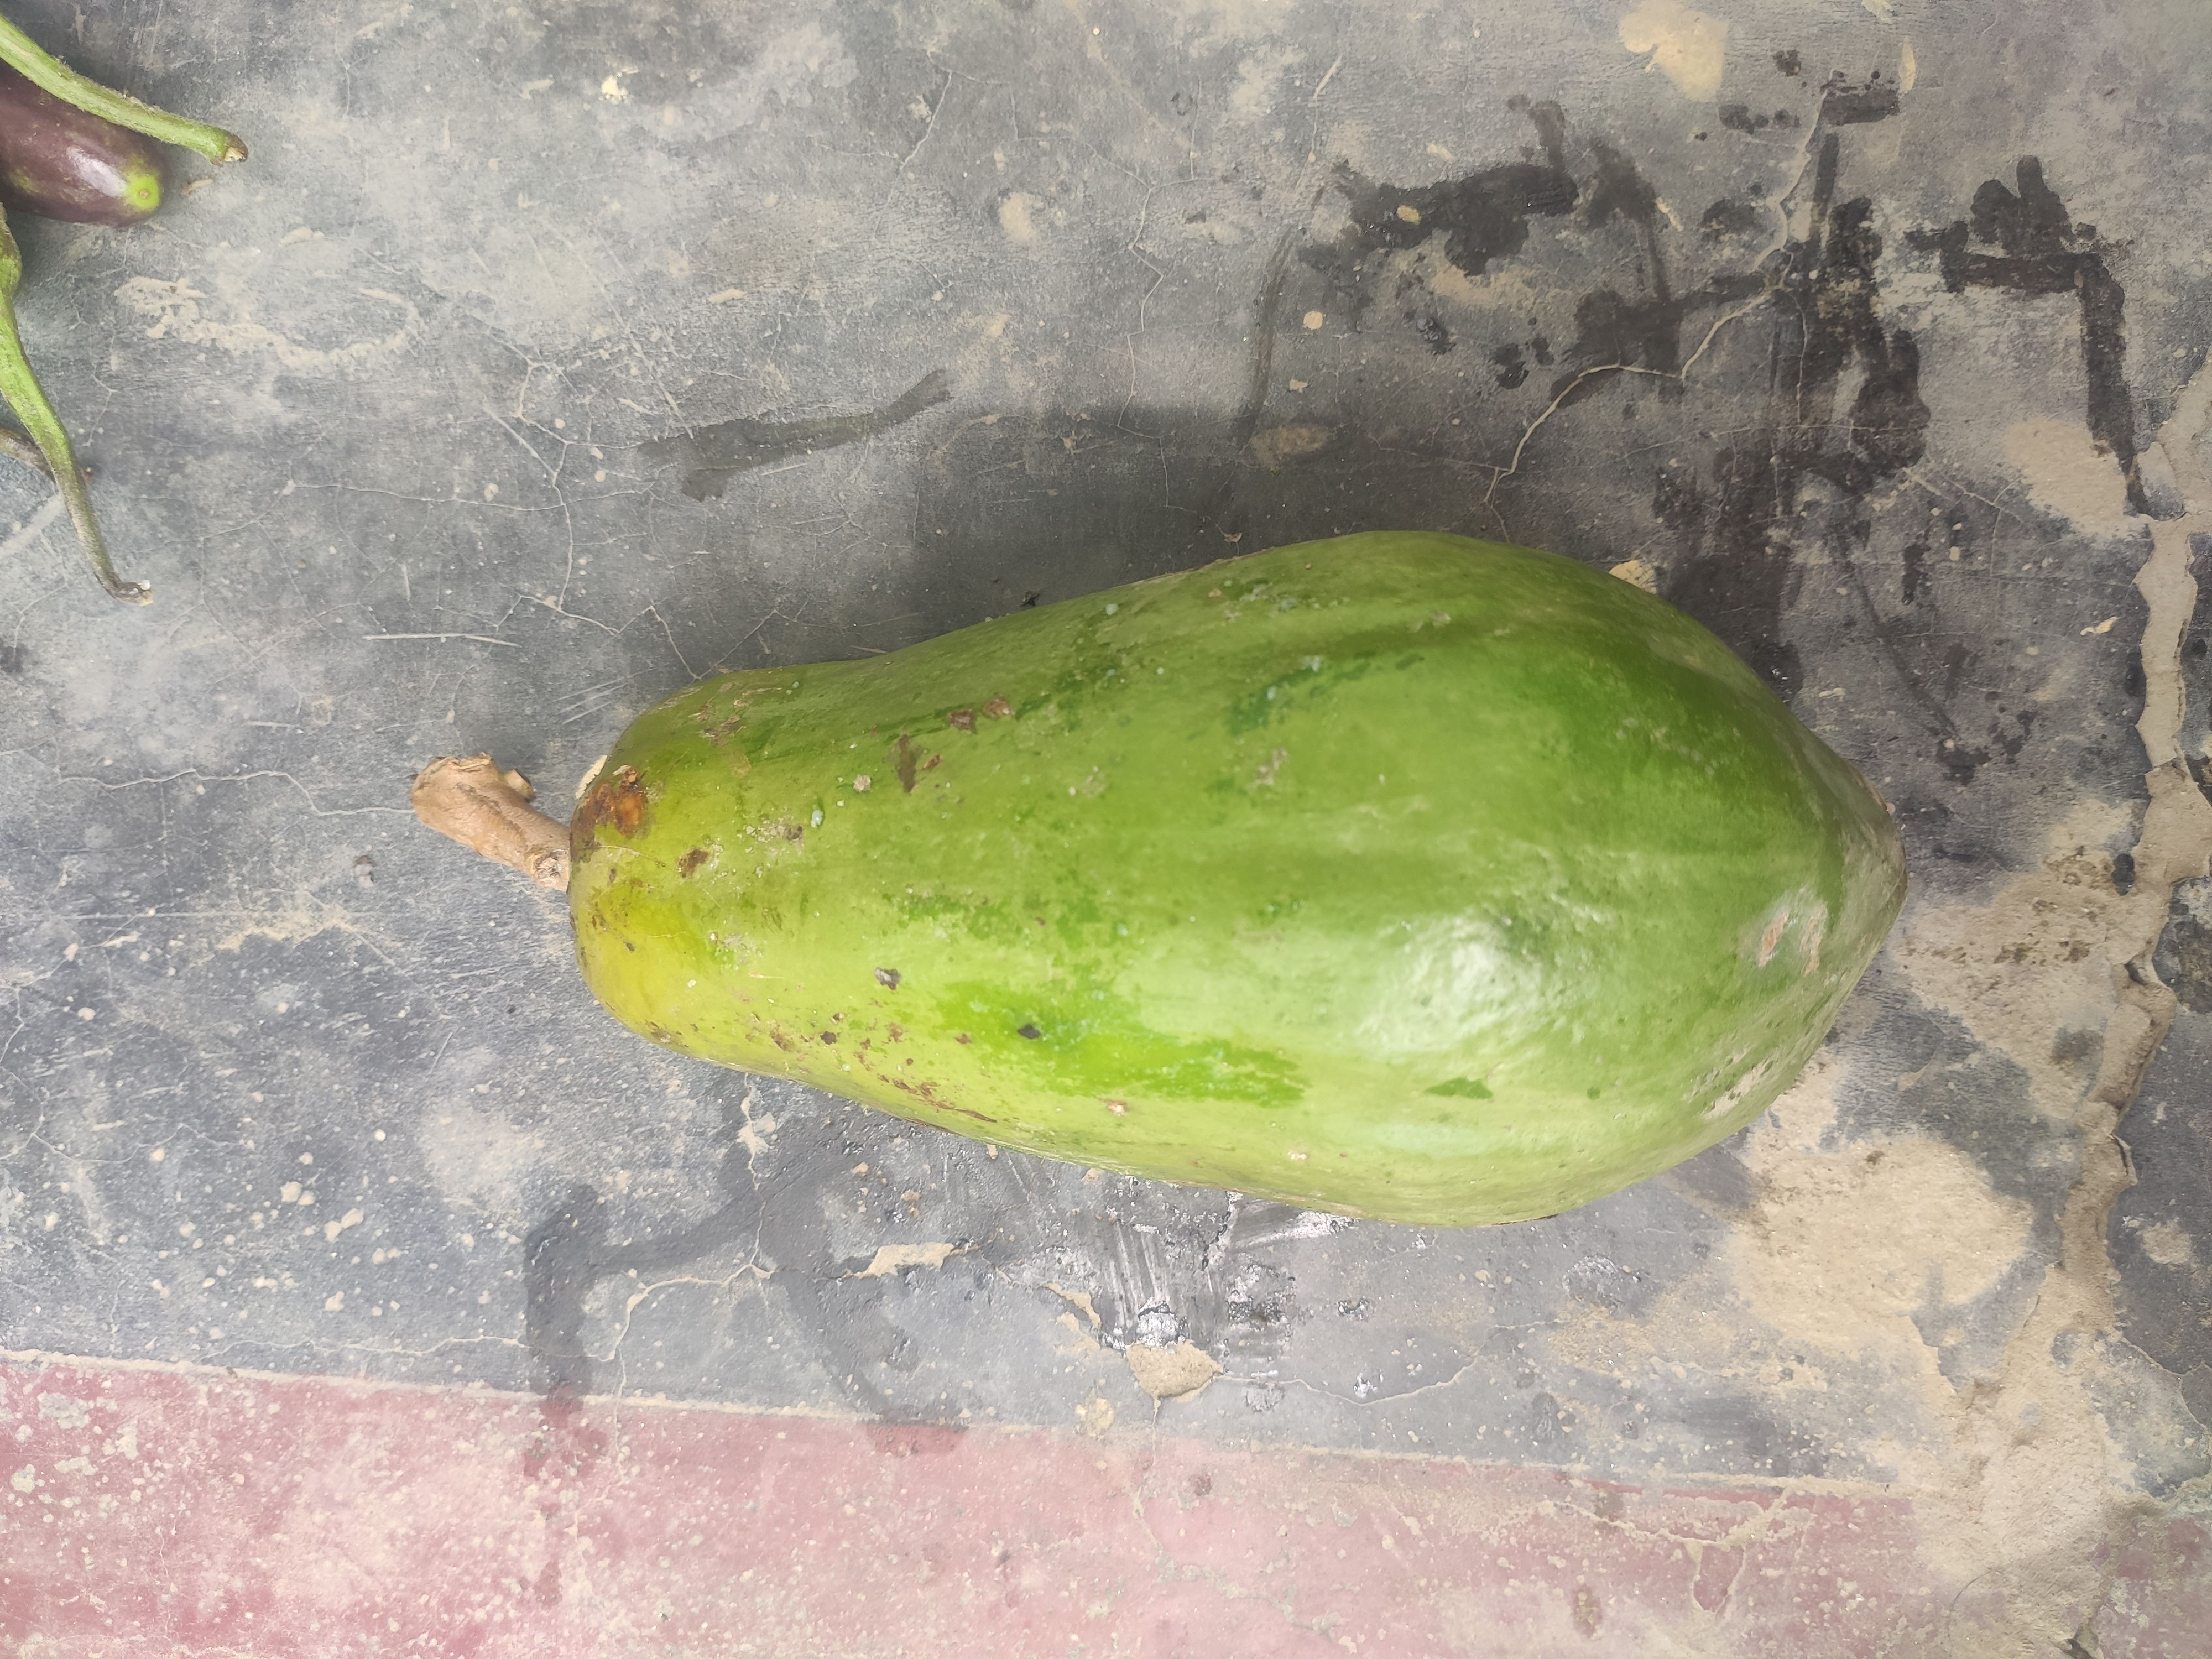
Fruit: papayas
Grade: 1st-grade